Booker T (wrestler)

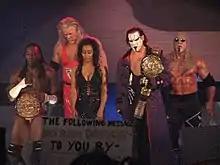
Booker T "(left)" as part of the Main Event Mafia in TNA. At this time Booker was the TNA Legends "(later Television)" Champion

At the Genesis pay-per-view on November 11, Huffman debuted in Total Nonstop Action Wrestling (TNA) as Sting's mystery partner in a tag team match against Kurt Angle and Kevin Nash for the TNA World Heavyweight Championship, reverting to his Booker T character. His wife Sharmell also debuted, interfering in the match on Booker T and Sting's behalf when Karen Angle interfered on behalf of Kurt Angle and Nash.